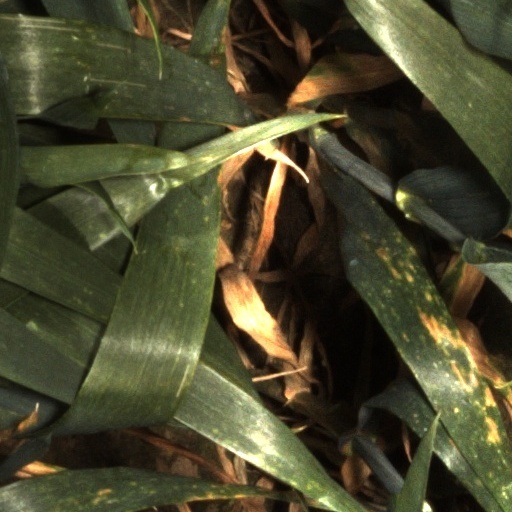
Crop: wheat